Freedom on My Mind

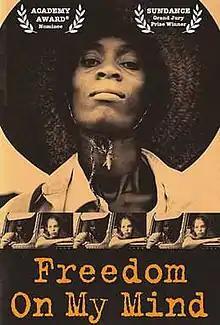

Freedom on My Mind is a 1994 feature documentary film that tells the story of the Mississippi voter registration movement of 1961 to 1964, which was characterized by violence against the people involved, including multiple instances of murder.